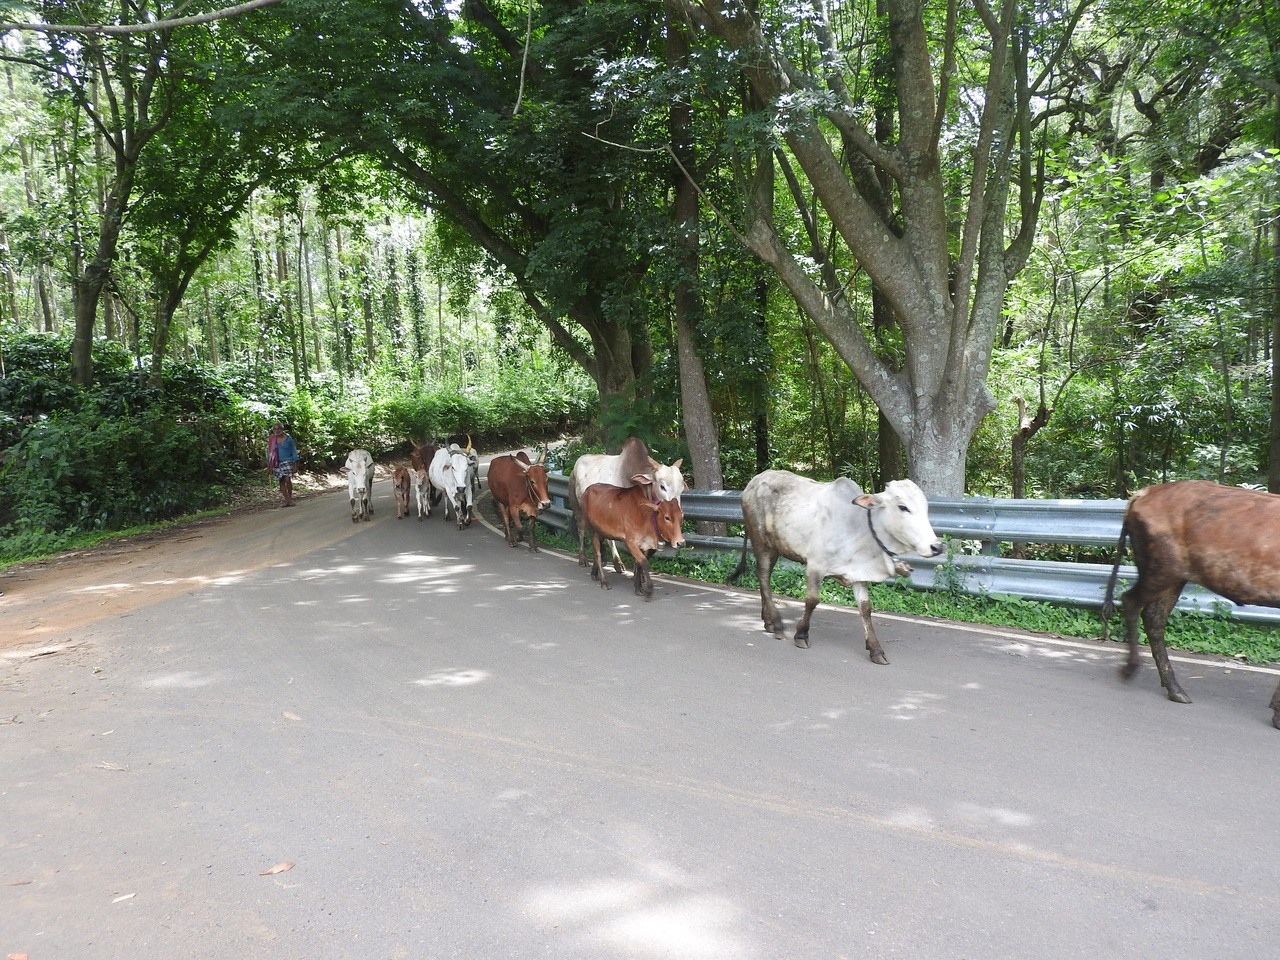
Cattle.